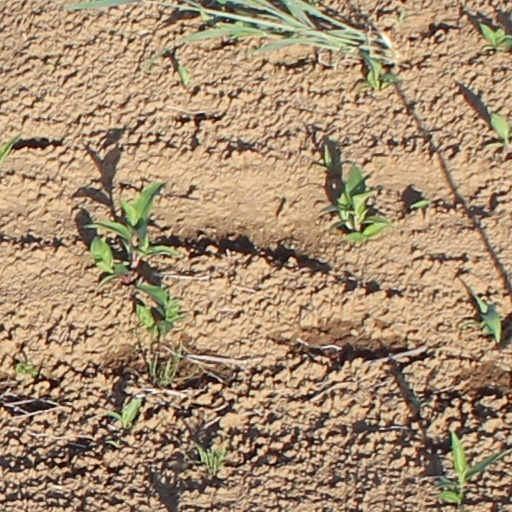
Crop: wheat